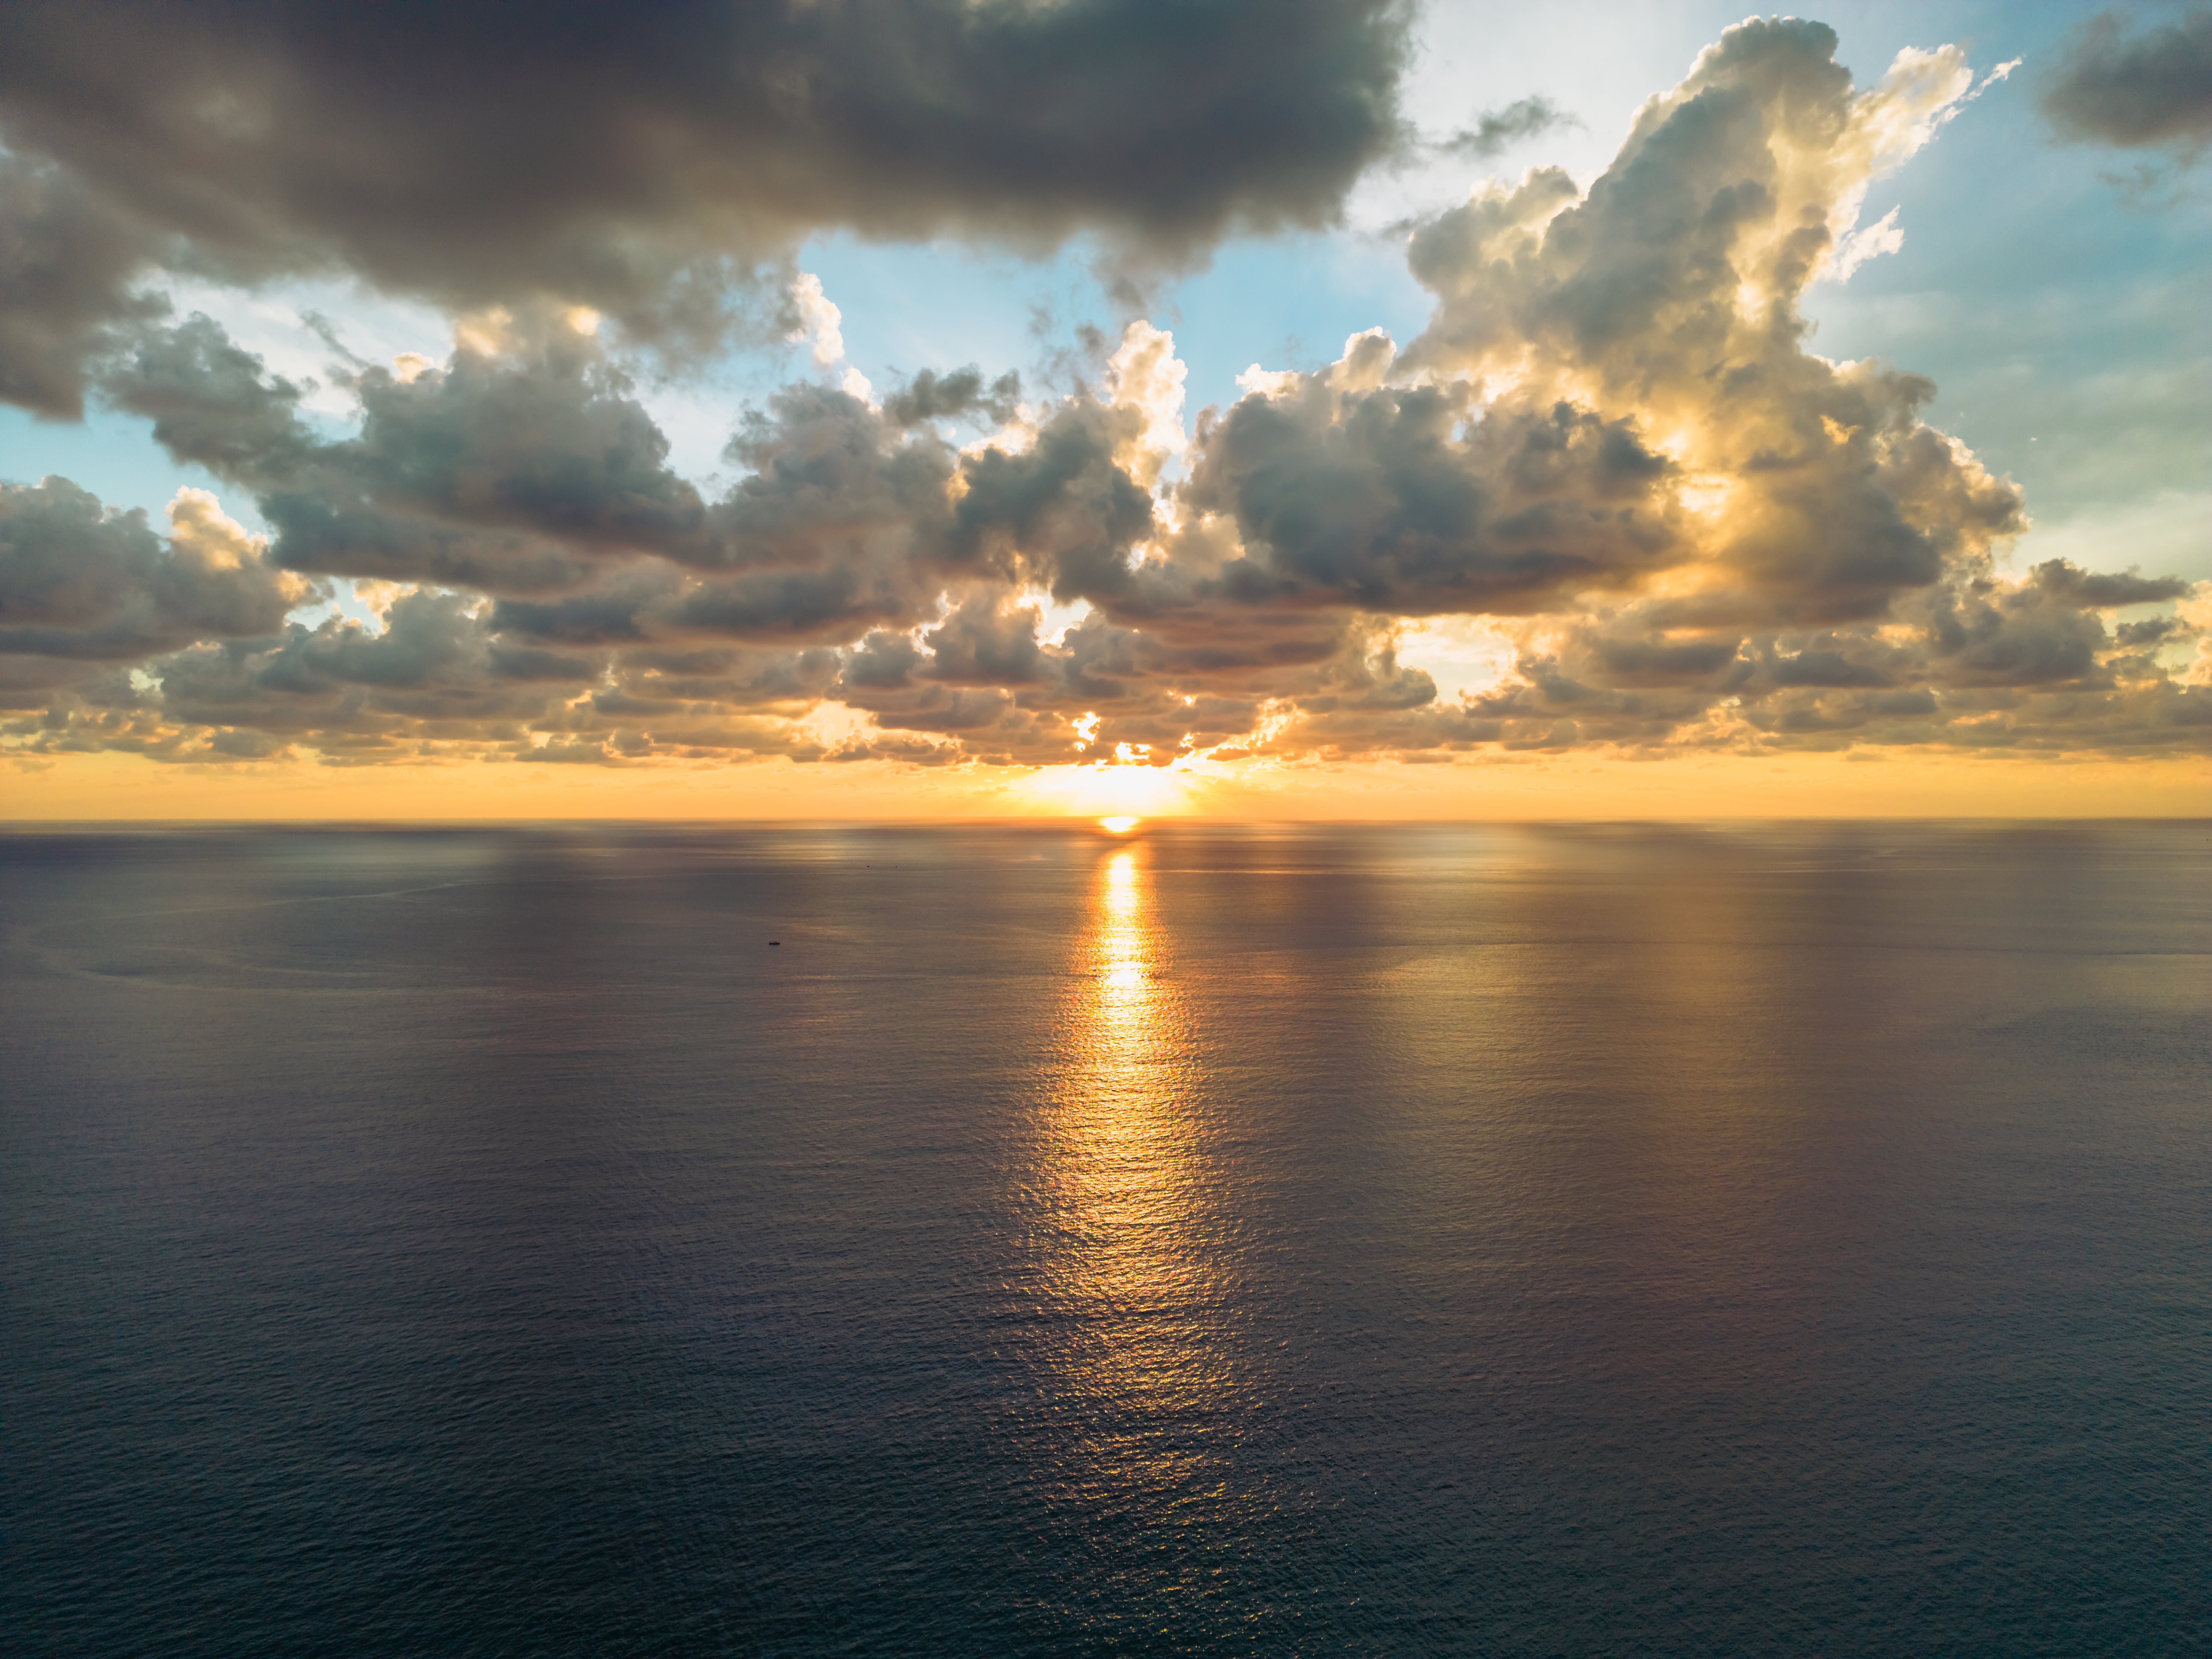
natural, cloud, water, sky, atmosphere, afterglow, natural landscape, fluid, orange, dusk, sunlight, sunset, sunrise, coastal and oceanic landforms, cumulus, atmospheric phenomenon, red sky at morning, morning, sun, horizon, landscape, wind wave, calm, lake, shore, astronomical object, dawn, liquid, tropics, reflection, tree, evening, coast, meteorological phenomenon, caribbean, bay, wave, ocean, sound, channel, inlet, reservoir, vacation, loch, palm tree, tide, island, river